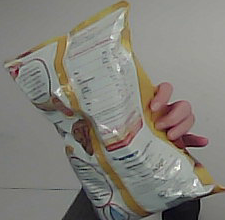
Product: lays_classic